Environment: real
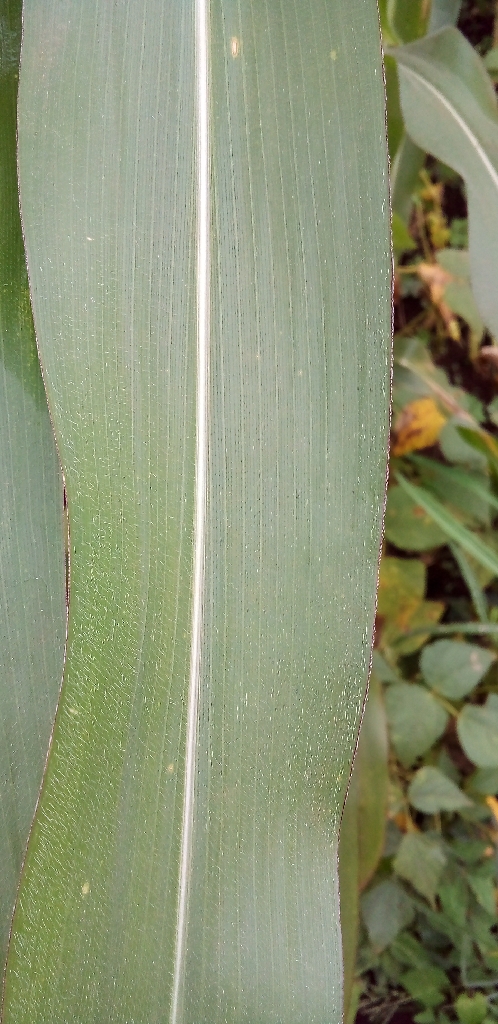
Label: healthy